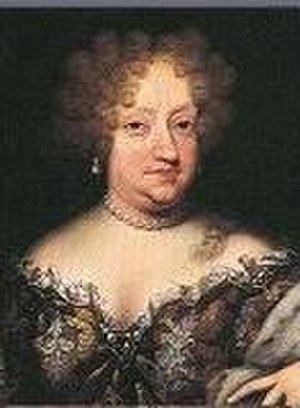
Sophie Amalie af Braunschweig-Lüneburg / Enkedronningen
Sophie Amalie ca. 1680.
Sophie Amalie af Braunschweig-Lüneburg var dronning af Danmark og Norge fra 1648 til 1670. Hun var den ældste datter af hertug Georg af Braunschweig-Lüneburg og Anna Eleonora af Hessen-Darmstadt og gift med Frederik 3. Hun var en drivkraft i opgøret med adelen, ikke mindst Christian 4.s uægte døtre og deres ægtemænd, og menes at have spillet en væsentlig rolle ved indførelsen af enevælden.